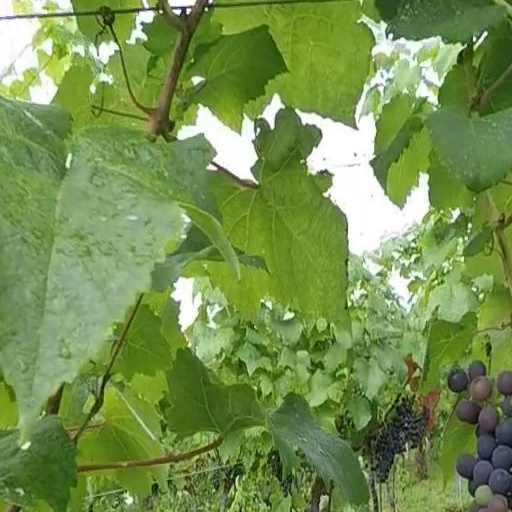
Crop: grape